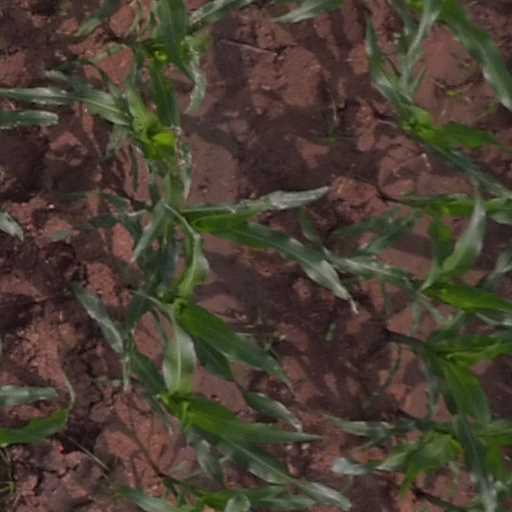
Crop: maize; corn